Tokat

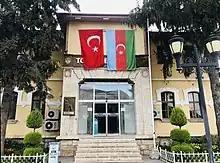
Turkish and Azerbaijani flags on the Tokat Municipality Building.

Tokat has a hot-summer Mediterranean climate, or alternatively a continental climate (Köppen: "Csa," Trewartha: "Dc"). Due to the relatively high altitude and inland location, winters are fairly cold with average lows below the freezing point and significant snowfall.